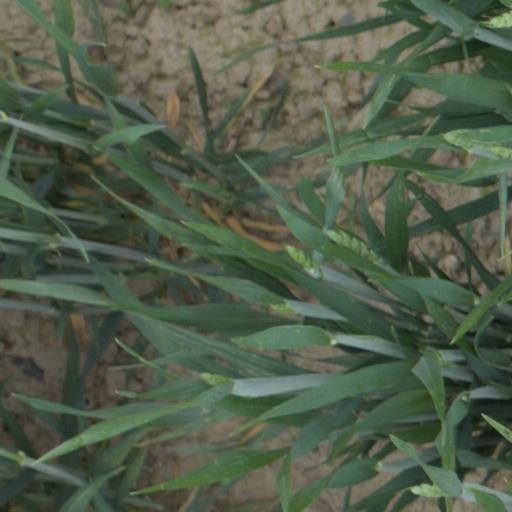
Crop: wheat